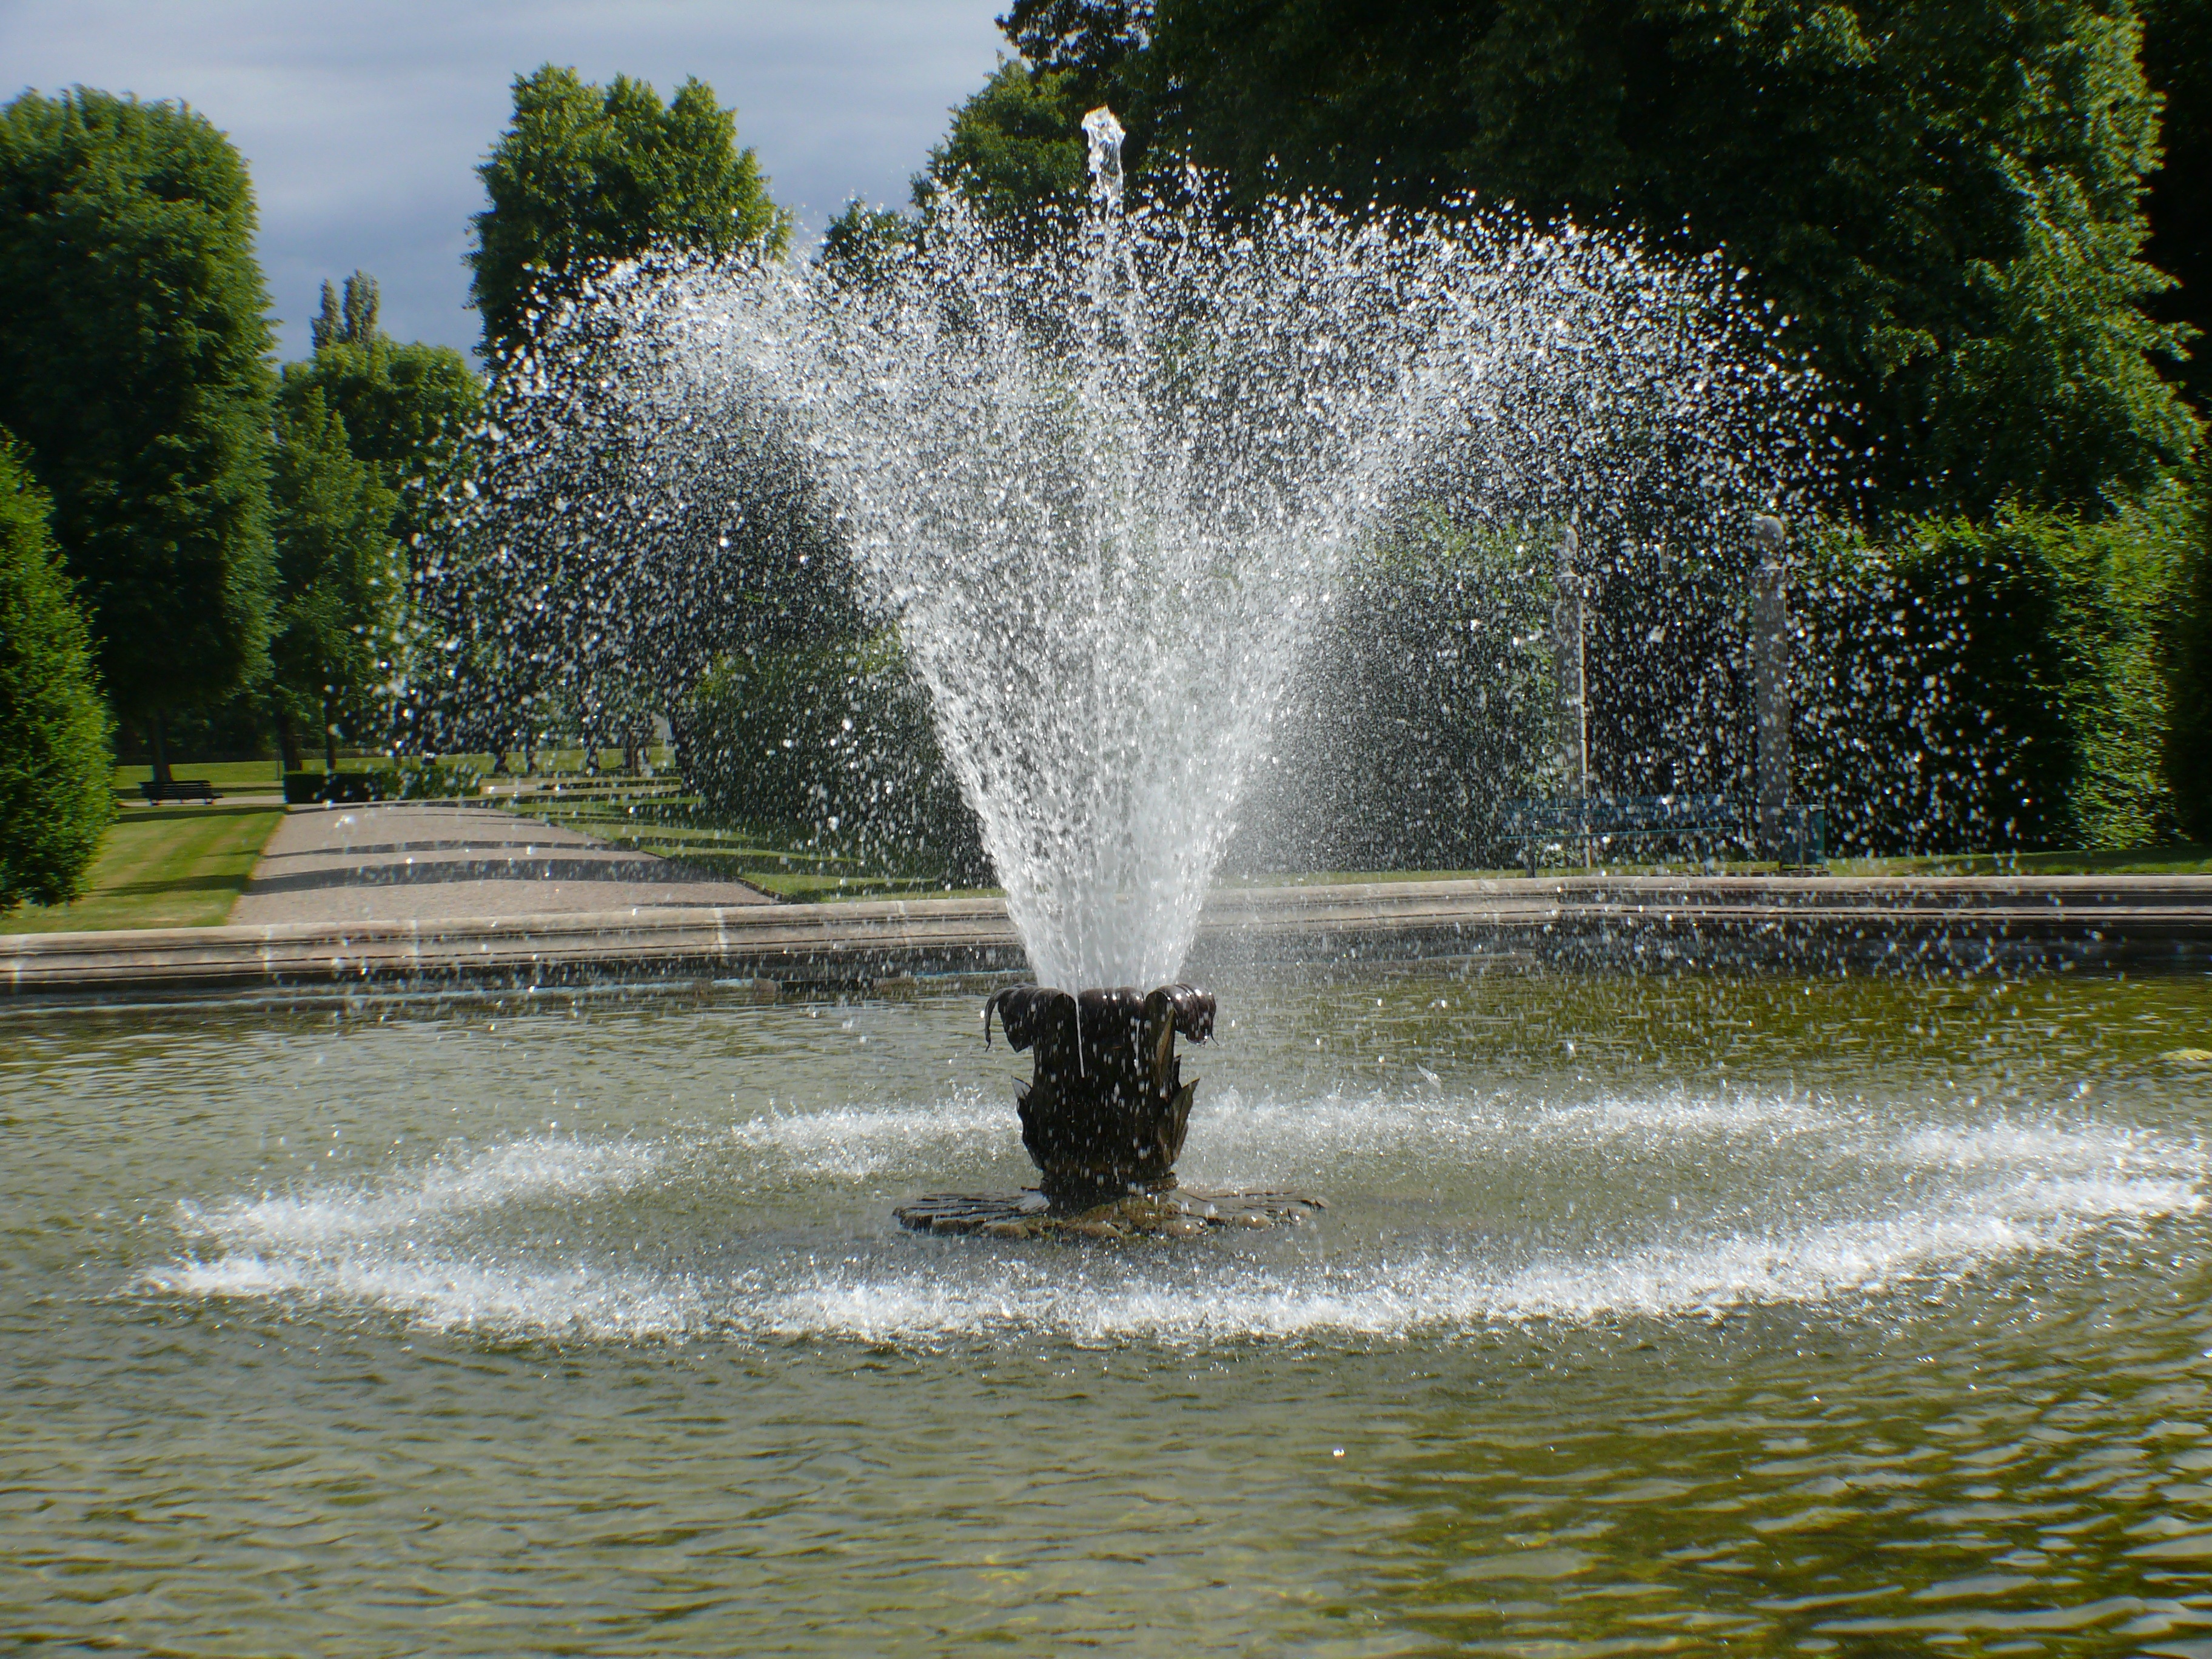
tree, water, flower, wet, pond, park, botany, garden, bubble, fountain, water feature, water games, inject, reflecting pool, woody plant